Yi Cui (scientist)

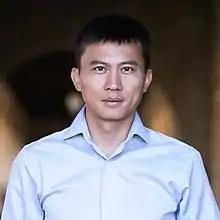
Cui in 2020

Yi Cui (born 1976) is a Chinese-American scientist specializing in the fields of nanotechnology, materials science, sustainable energy, and chemistry. Cui is Fortinet Founders Professor at Stanford University, where he also serves as a professor of materials science and engineering and of energy science and engineering. He is a Highly Cited Researcher in the fields of materials science, environment and ecology, engineering, and chemistry as of 2023. From 2020 to 2023, Cui was the director of the Precourt Institute for Energy, and since 2023 he has served as the inaugural faculty director of the Sustainability Accelerator in the Doerr School of Sustainability.